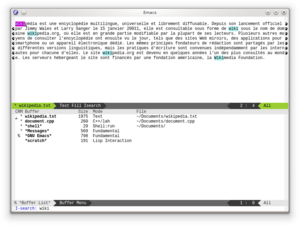
Capture d’écran d’Emacs 23.3.1 - minibuffer
Emacs est une famille d'éditeurs de texte disposant d'un ensemble extensible de fonctionnalités et qui est très populaire parmi les programmeurs et plus généralement les personnes ayant des compétences techniques sur les ordinateurs.